John Berkey

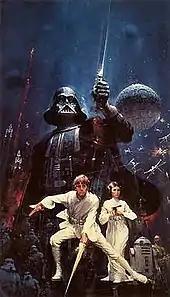
John Berkey's 1976 "Star Wars" poster

In 1975, the young filmmaker George Lucas purchased several pieces of Berkey's science fiction artwork. The paintings served as visual reference material while Lucas was trying to pitch his ideas to film studios for a new space fantasy film, "The Star Wars". Among the paintings was one of a rocket-plane diving down through space towards a gigantic mechanical planet (the image had been used as cover art for the 1972 reprint of the short story anthology "Star Science Fiction Stories No.4"). It is thought that this painting in particular had a strong influence on the production design of "Star Wars" and served to inspire the film's leading concept artist, Ralph McQuarrie, and the model maker Colin Cantwell, whose early designs for the Death Star battle station bore a strong similarity to Berkey's painting. A number of other "Star Wars" spacecraft, such as Star Destroyers, may also have been influenced by Berkey's designs of naval-style ships with smooth hulls and conning towers bristling with antennae.